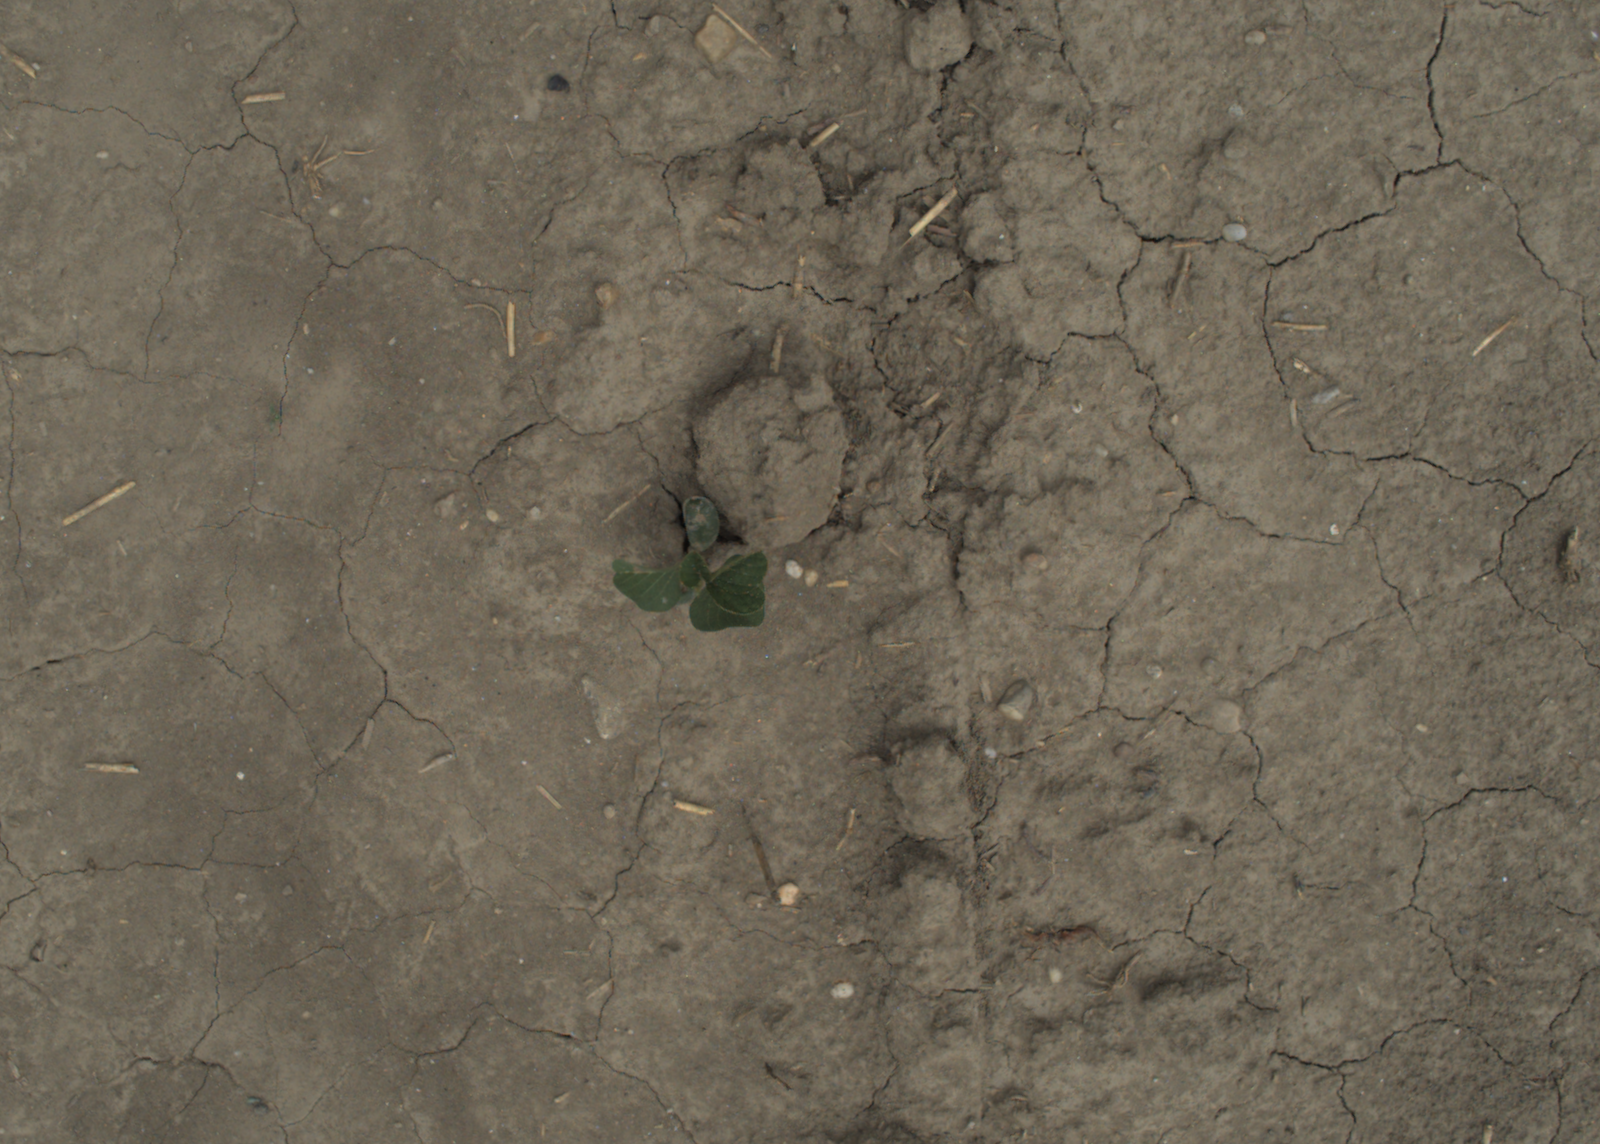
Capture date: 05.07.2021 13:13:44
Weather: cloudy
Wind: medium
Seeding date: 08.06.2021
Plant canopy height (mm): 961